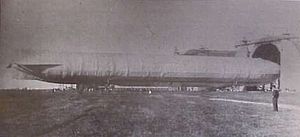
Luftskib L 7 / Første zeppeliner i Tønder 25. april 1915
L 7 på vej ind i Toni hallen i Tønder
L 7 på vej ind i Toni hallen i Tønder
Luftskib L 7 var en M-klasse zeppeliner, som blev bygget på Luftschiffbau Zeppelin i Friedrichshafen til den tyske Kaiserliche Marine og foretog sin første flyvning 23. november 1914. Luftskibet var godt et års tid stationeret på luftskibsbasen i Tønder, da det på rekognoscering ved Horns Rev opdagede en britisk konvoj på vej for at angribe Tønder. L 7 blev ramt af granatsplinter og tvunget til at nødlande på havet, men inden hjælp nåede frem skød den britiske ubåd HMS E31 luftskibet i brand, så 11 ombordværende omkom, heriblandt de 2 officerer, mens 7 blev reddet ombord på ubåden og taget med som krigsfanger.